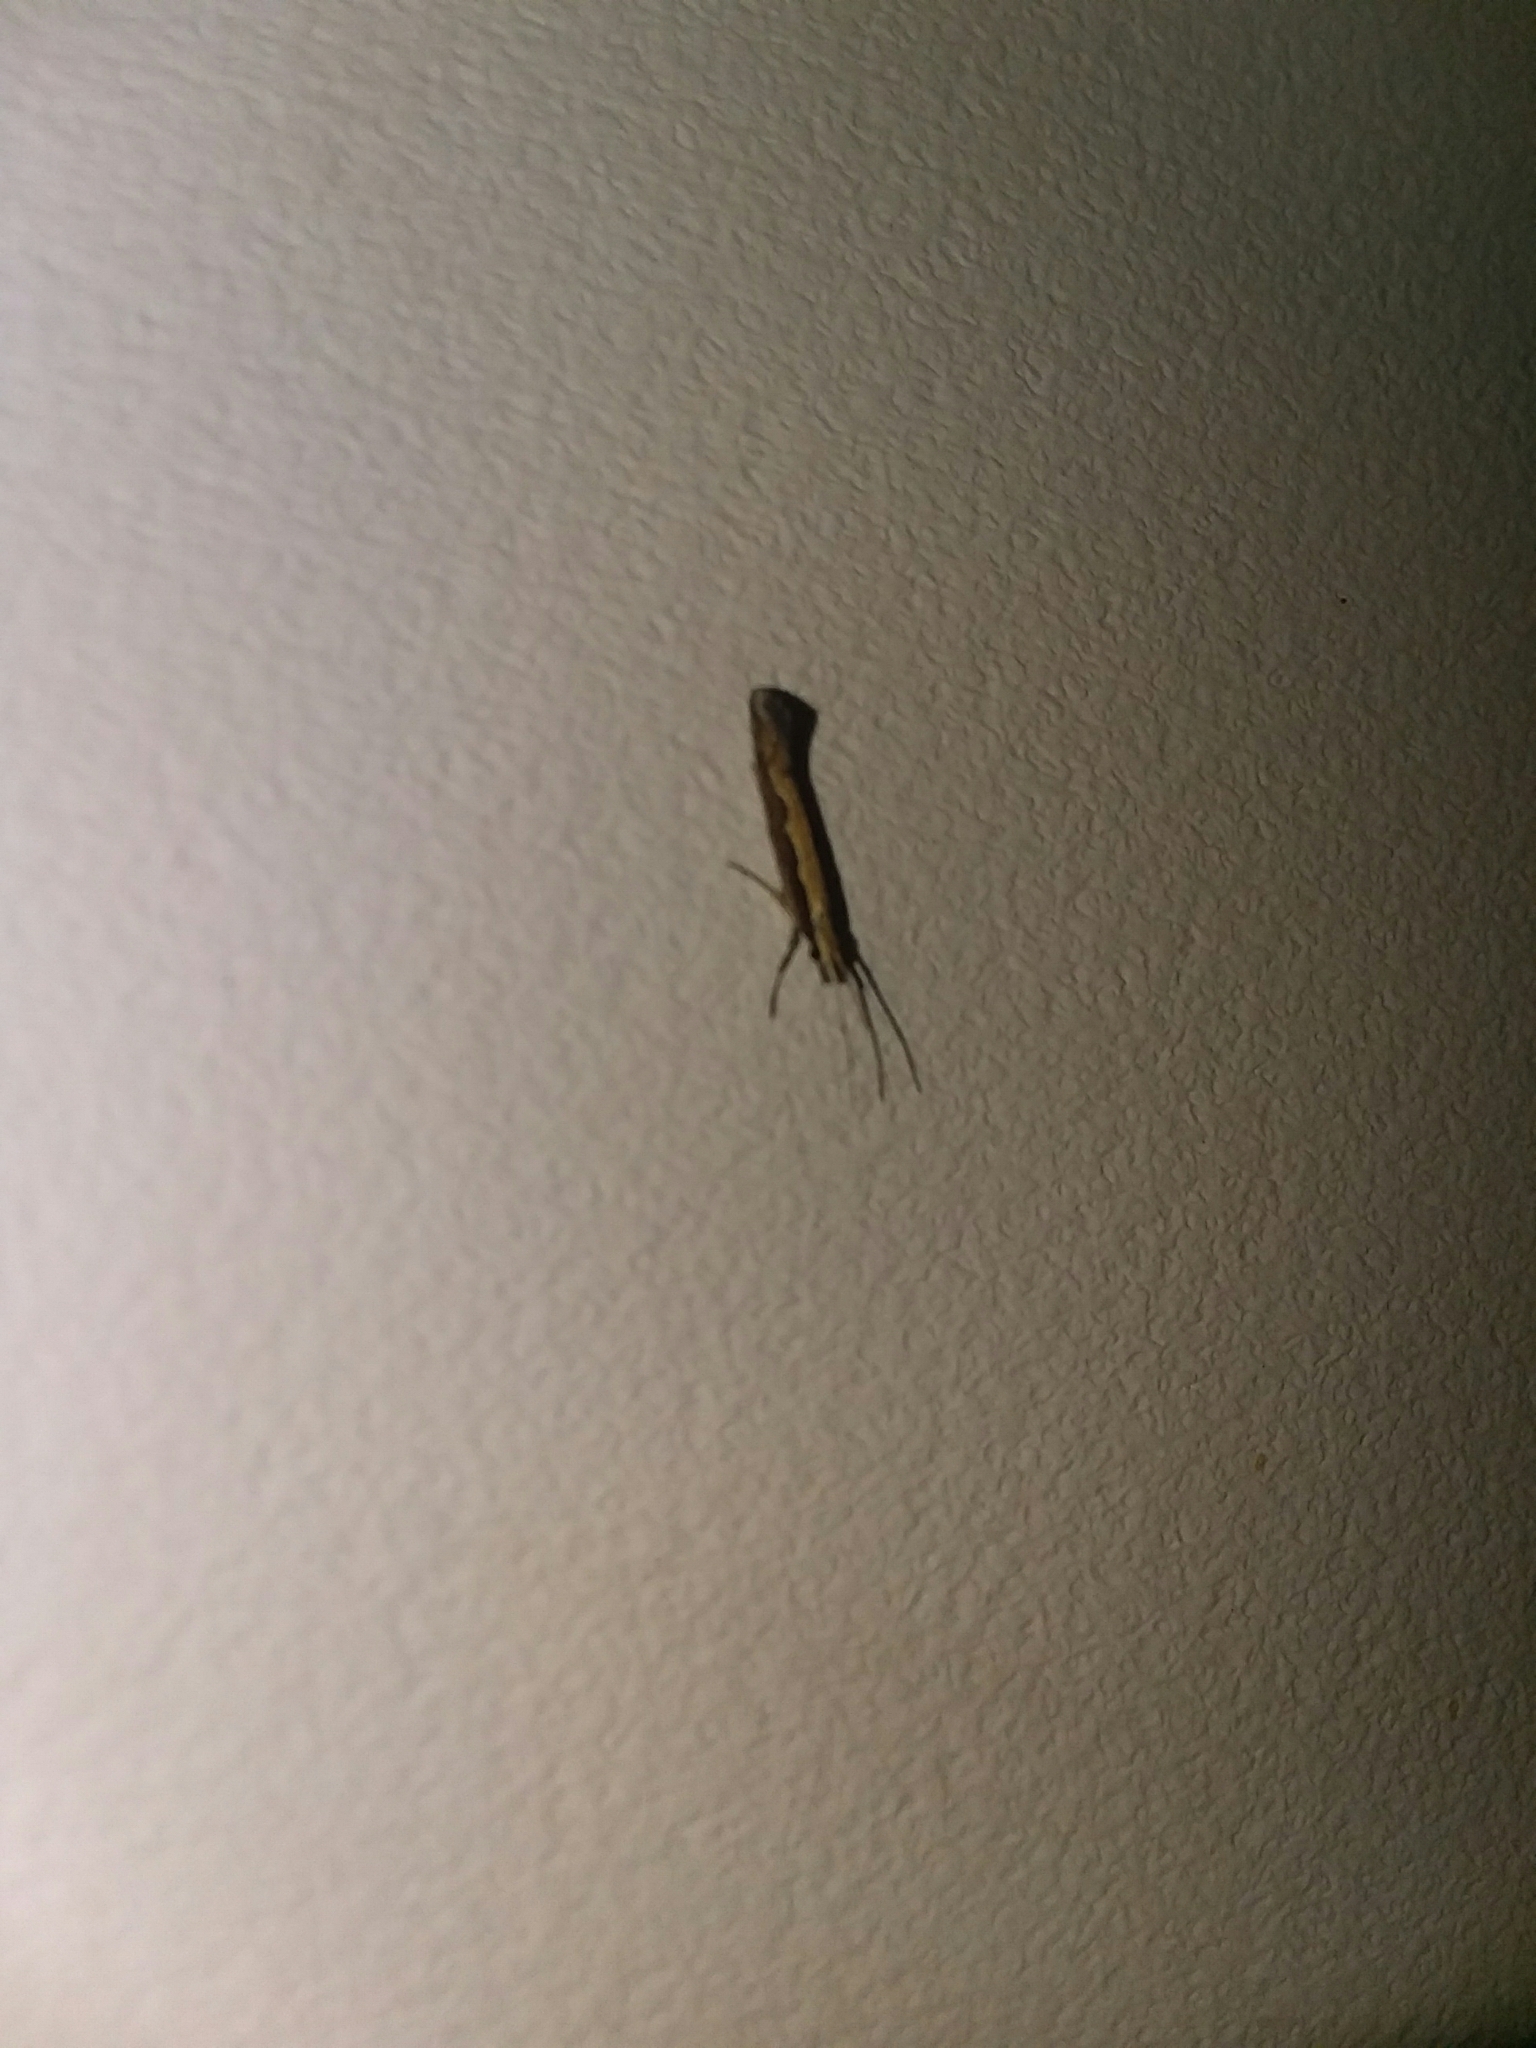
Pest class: diamondback_moth